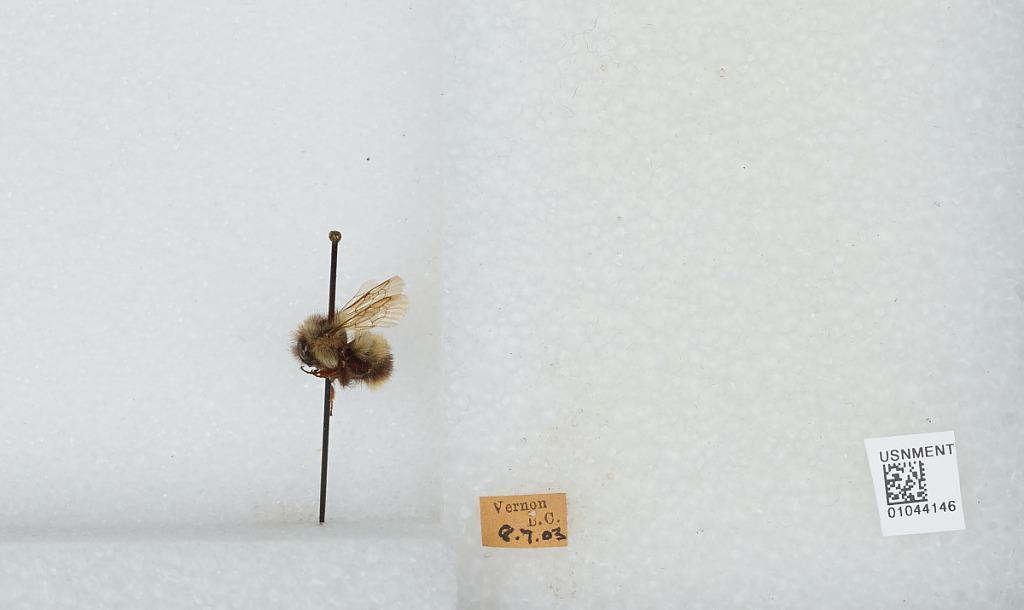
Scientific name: Bombus sp.
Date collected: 1903-7-8
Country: Canada
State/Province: British Columbia
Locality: Vernon
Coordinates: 50.2667, -119.272